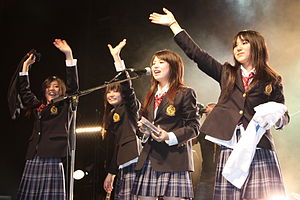
Scandal (japansk band)
Scandal er en japansk poprockgruppe fra Osaka i Japan. Scandal blev stiftet i 2006 og består af: Haruna Ono, Mami Sasazaki, Tomomi Ogawa og Rina Suzuki.